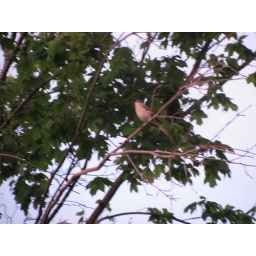
Bird in a maple tree in front yard of KY home